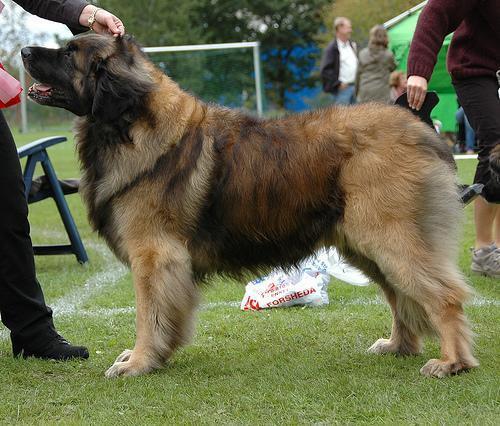
leonberger